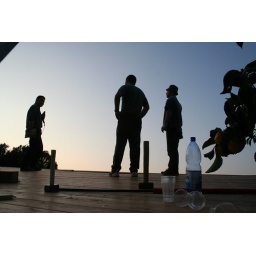
Roof building in Farm's house (16 ottobre 2006)